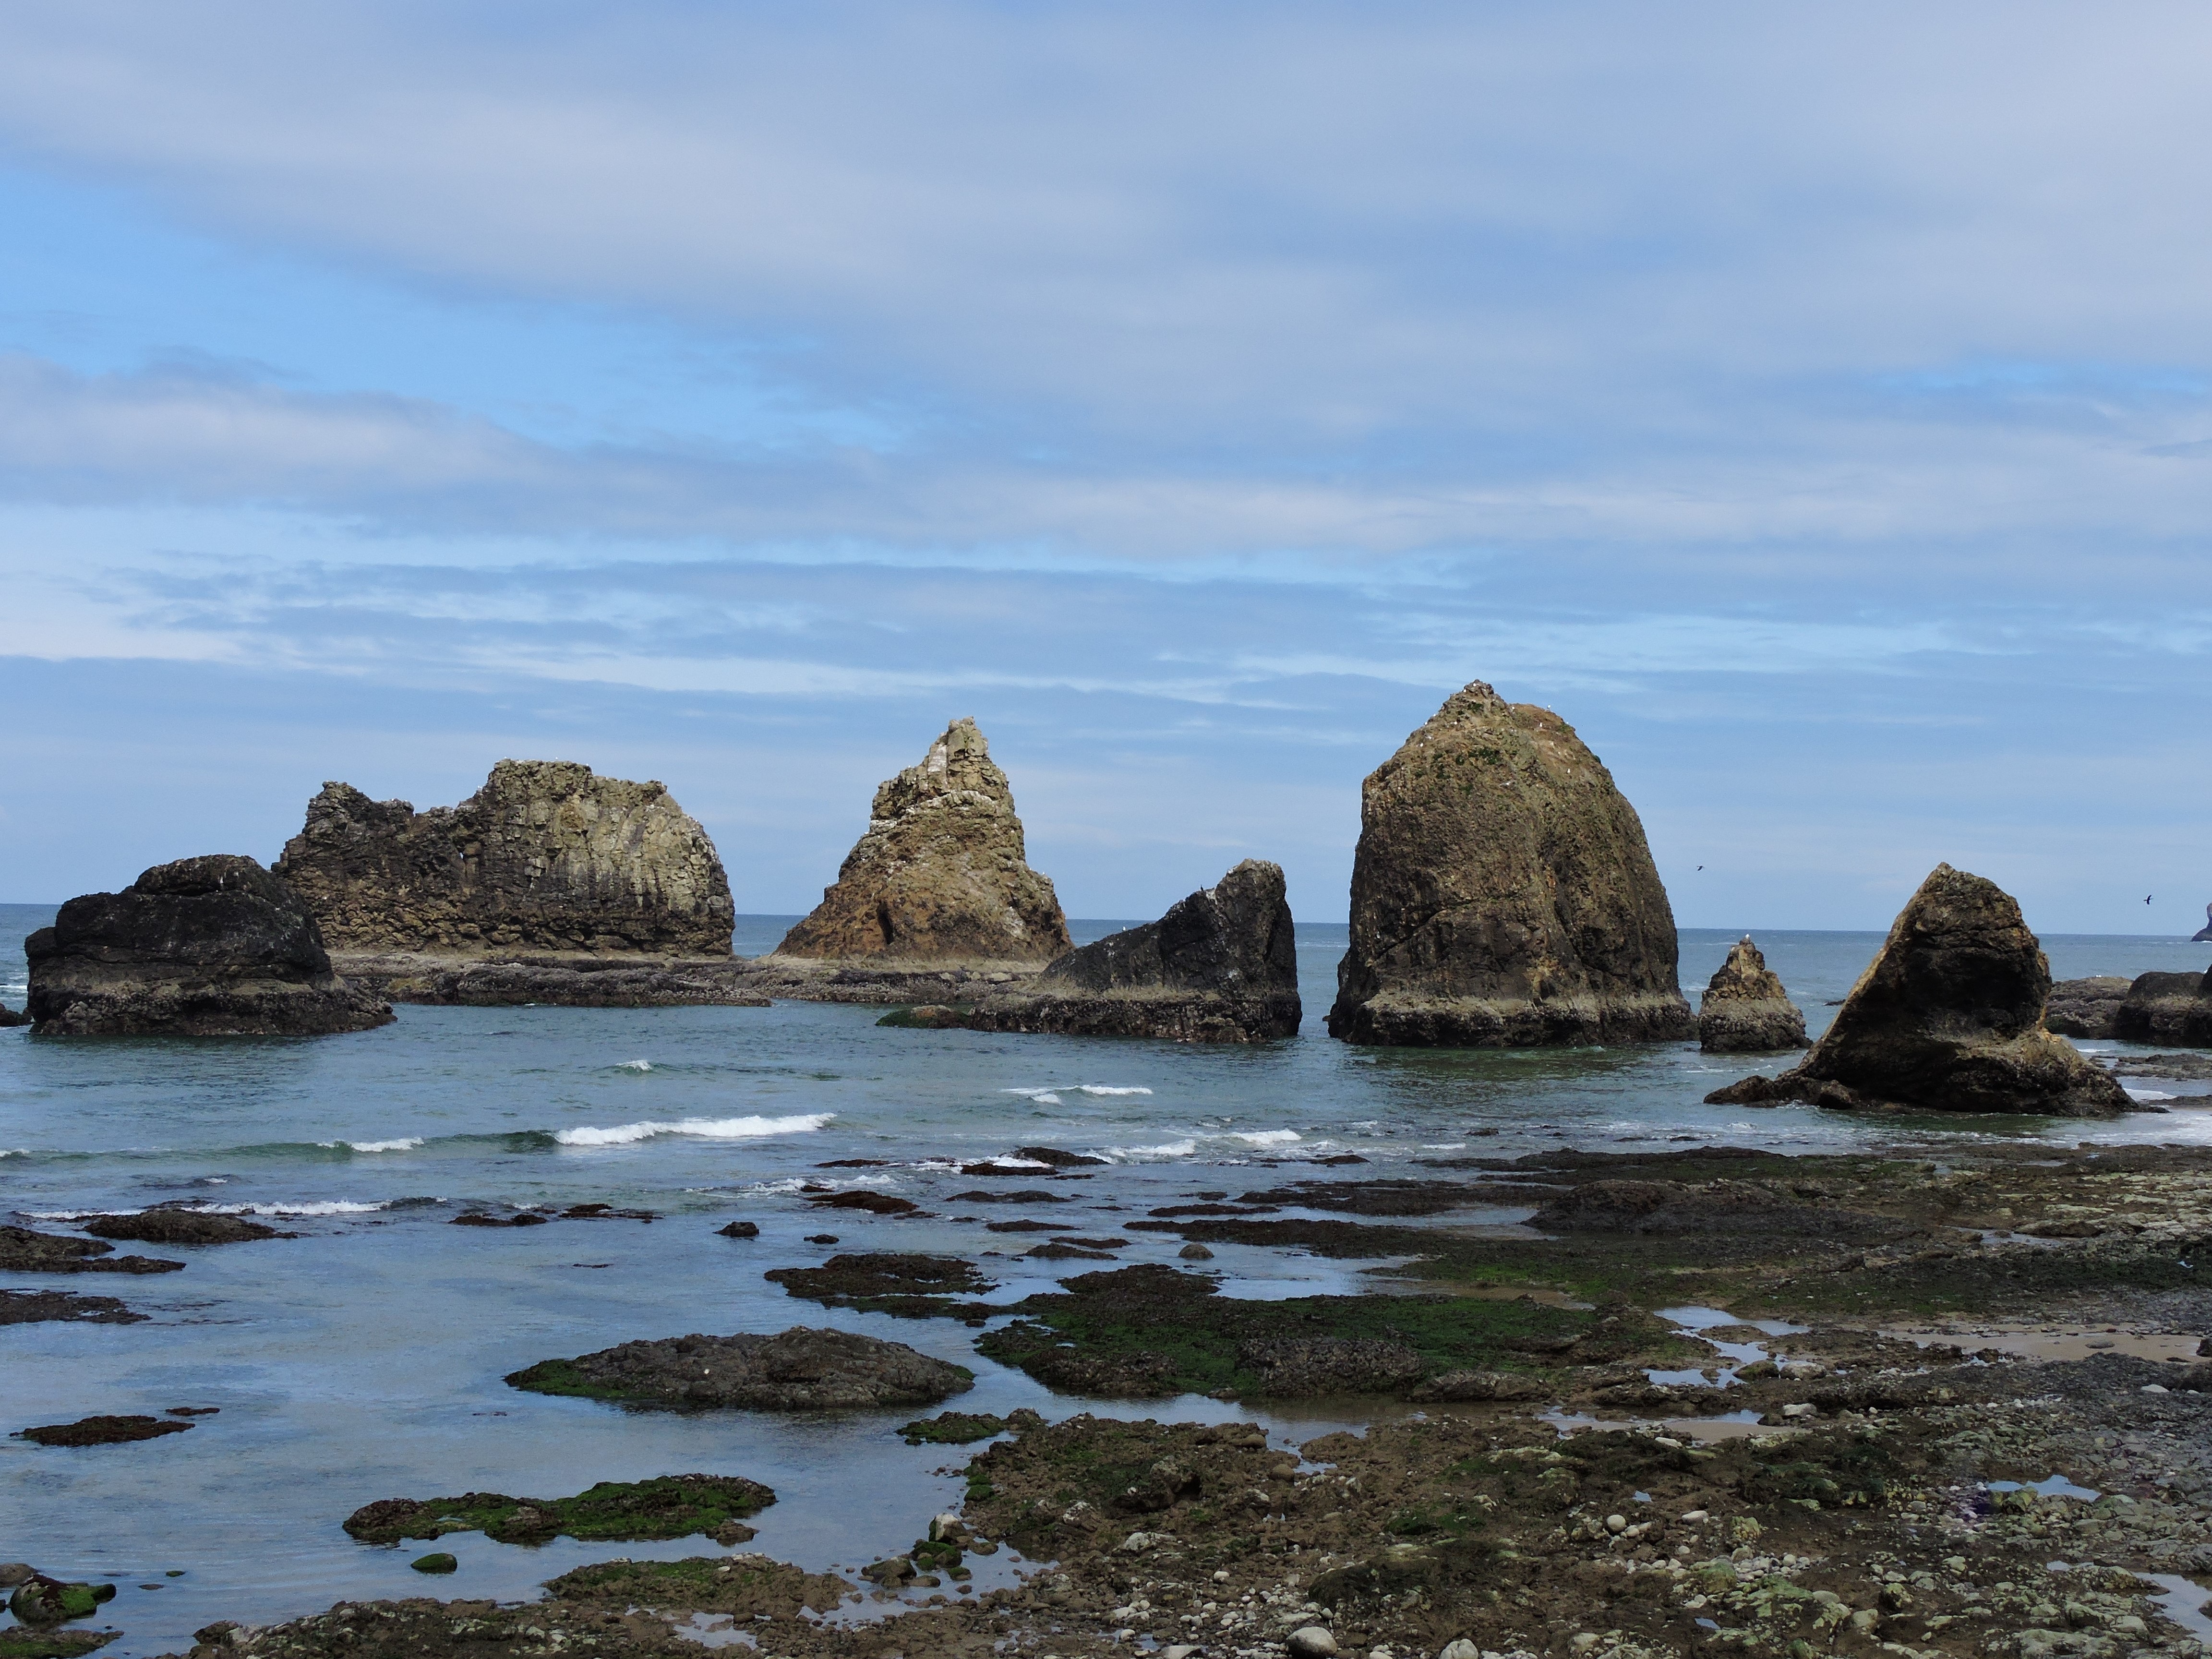
beach, sea, coast, water, nature, sand, rock, ocean, cloud, shore, wave, formation, cliff, cove, tower, bay, island, blue, stack, terrain, material, body of water, cape, islet, oregon coast, three arch rocks, tide pools, geographical feature, wind wave